1935 Jérémie hurricane

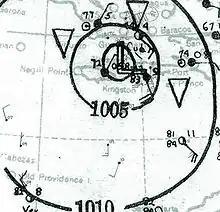
Map of the storm on October 22, while centered between Jamaica and Cuba

Significant flooding occurred after the Cauto River overflowed its banks, making driving impossible. The storm severed communications between towns in eastern Cuba after bringing down telephone and telegraph wires. Apart from seven structures ruined in the Guantánamo area, there was less destruction in many locations than initially feared. There were reports of three fatalities in Caimanera, and one person died in Santiago de Cuba. At least 29 individuals were treated for storm-related injuries. Damage assessments in the immediate aftermath of the storm placed monetary damages in Cuba at $500,000. In the aftermath, a public curfew was issued for Santiago de Cuba, forcing residents to remain indoors after 8 pm. To prevent looting, troops patrolled streets and vulnerable locations, such as banks. Supplies of bread and milk ran short following the hurricane.